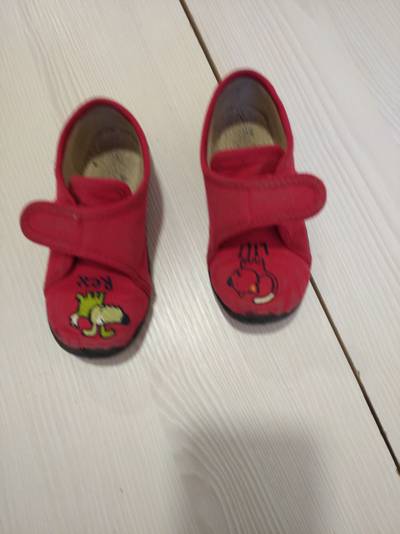
Waste category: shoes